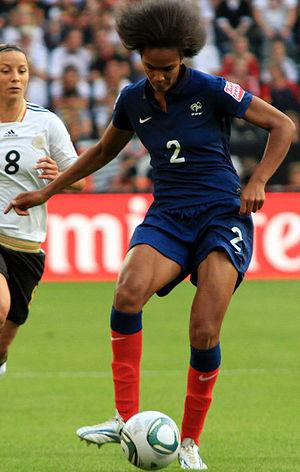
La Fédération internationale des associations de footballeurs professionnels, généralement connue sous le sigle FIFPro, est une fédération internationale des joueurs professionnels. À l'heure actuelle, il y a 42 associations nationales de joueurs qui sont membres de la FIFPro.
La Martinique, en Créole martiniquais : Matinik, ou Matnik, appelée Madinina par les indigènes de l’île, et également surnommée « l’île aux fleurs », est une île située dans les Caraïbes, et plus précisément dans l'Archipel des Petites Antilles. C’est une région insulaire française et un Département français, elle est administrée dans le cadre d'une Collectivité territoriale unique dirigée par l'assemblée de Martinique. C'est également une région ultrapériphérique de l'Union européenne. Elle est aussi membre associé de l’Organisation des États de la Caraïbe orientale, de l’Association des États de la Caraïbe et de la Commission économique pour l'Amérique latine et les Caraïbes.